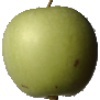
Label: apple_granny_smith